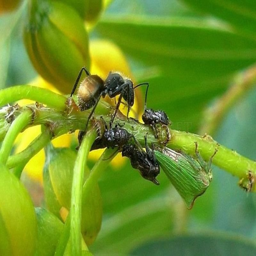
the ugliest insect in the world